Rhizophora apiculata

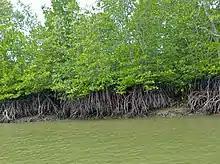
Tall-stilt mangroves ("R. apiculata")

Stilt roots are lateral roots that originate from the base of the stem downwards into the substrate. Another very common type of root possessed by "R. apiculata" is stilt roots that act as an additional support and anchor. The location of the "R. apiculata" will determine the type of effect placed onto the stilt root for instance; if the stilt root grows downward and finds water then it will continuously grow downwards until soil from the ocean floor or it meets a substrate it can grow around. If the stilt root reaches soil first it will grow underground expanding the root system then grows additional stilt roots from the original that grew unilaterally upwards. This process is necessary for the plant to increase carbon sequestration alongside providing additional stability from being uprooted. Including "R. apiculata" there are a variety of mangrove plants that possess stilt roots for instance "R. mucronata", and "R. stylosa".